Bacterial vaginosis

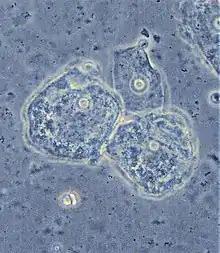
Phase contrast microscopy of clue cells in a vaginal swab

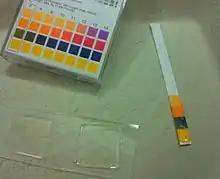
A pH indicator to detect vaginal alkalinization (here showing approximately pH 8), and a microscope slide to microscopically detect clue cells

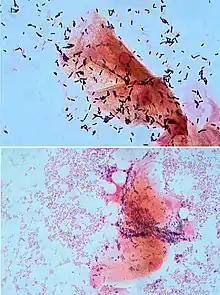
Gram stain of cells from the vagina (the same magnification) with normal bacterial flora (top) and the bacteria that cause vaginosis (bottom).

To make a diagnosis of bacterial vaginosis, a swab from inside the vagina should be obtained. These swabs can be tested for: